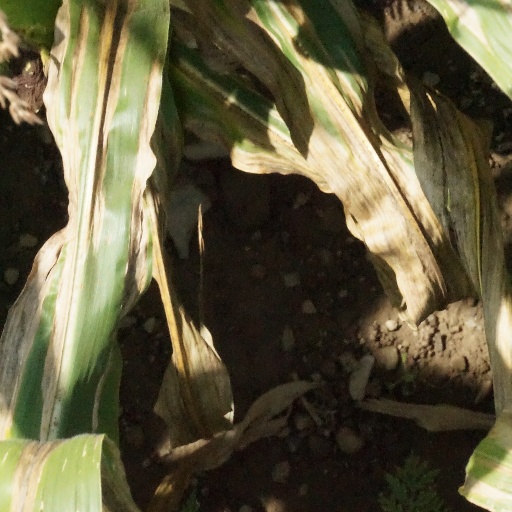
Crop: maize; corn